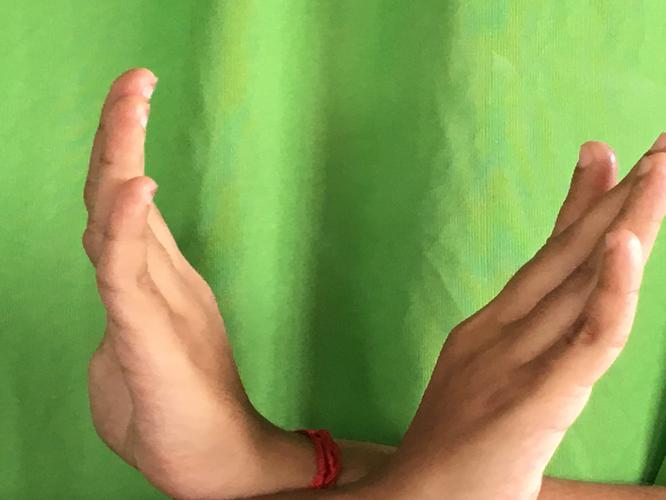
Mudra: Swastikam
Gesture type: double_hand